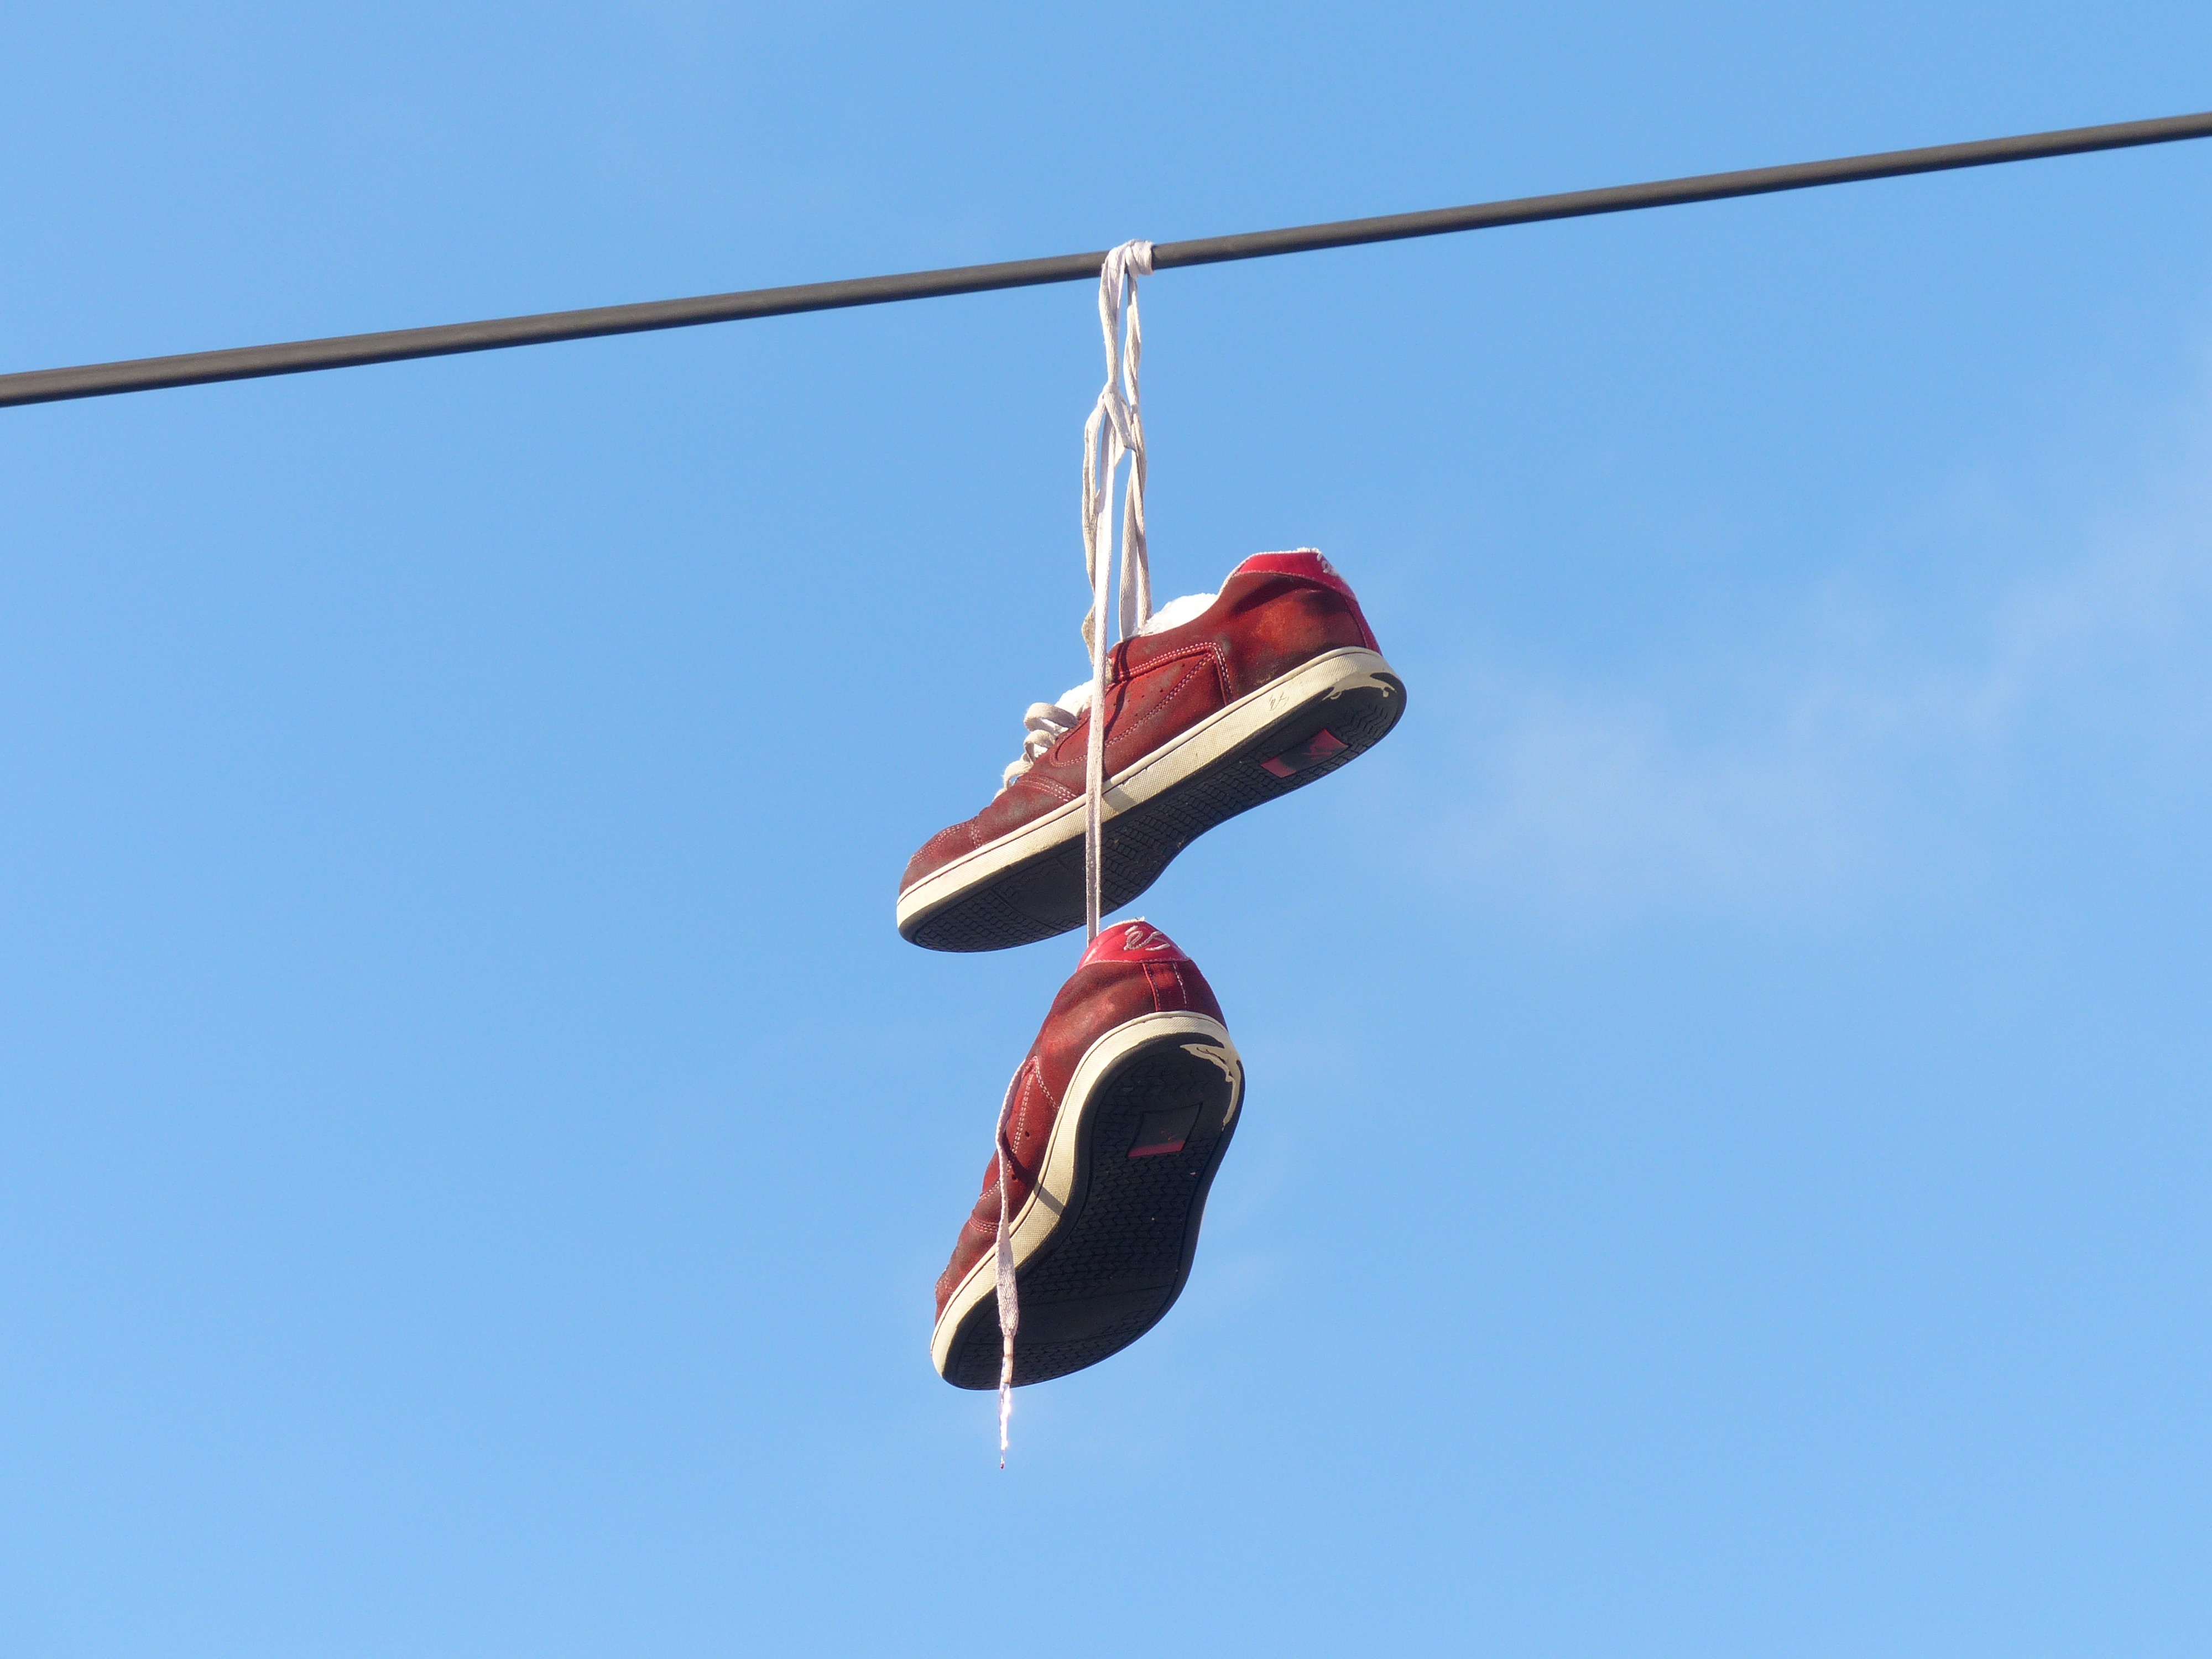
sky, wind, jumping, red, mast, flight, flag, shoes, art, sneakers, shoelaces, leash, beautiful, hang, depend, sports shoes, atmosphere of earth